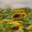
Label: sunflower